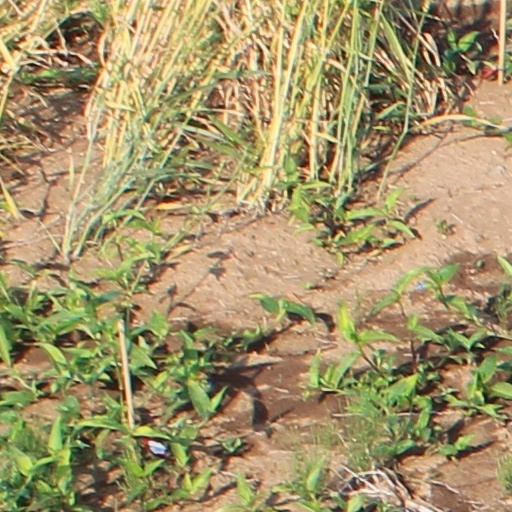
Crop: wheat